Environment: real
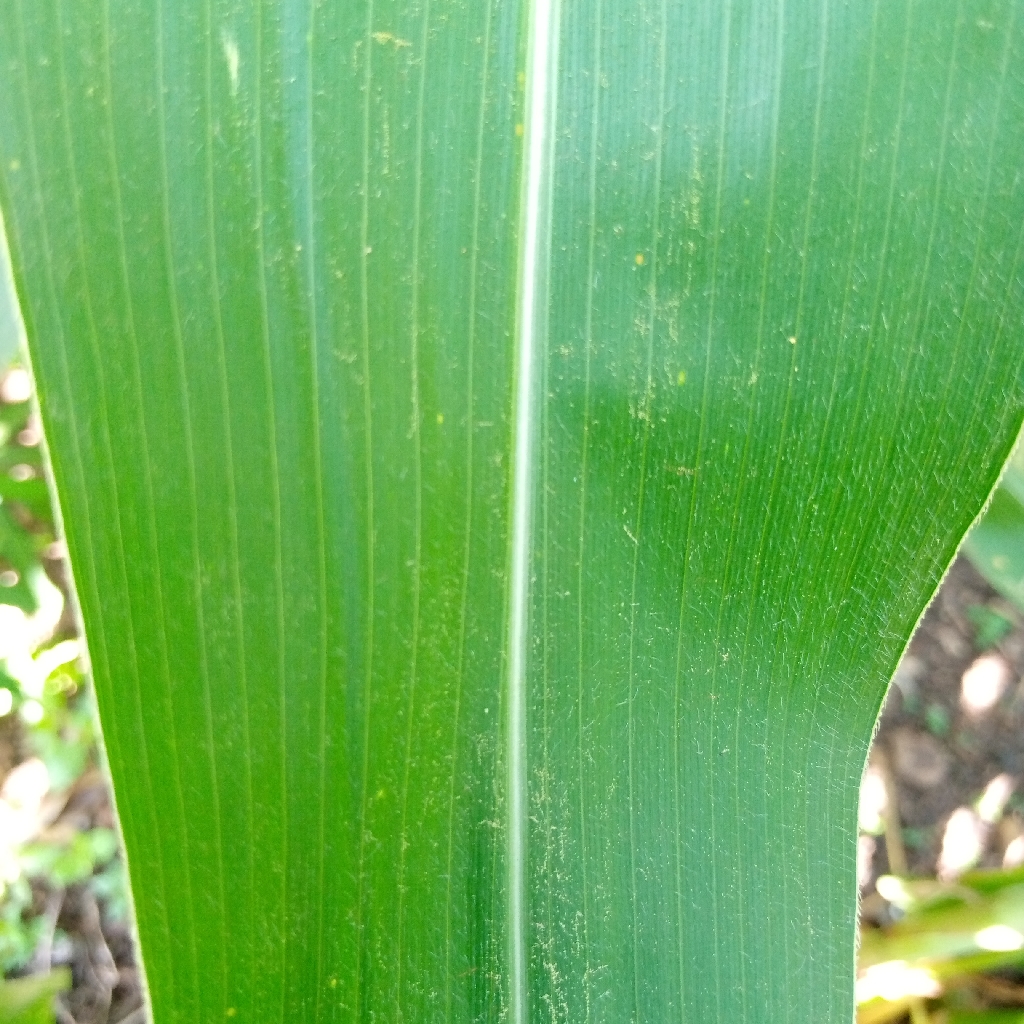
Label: healthy